American Dream (shopping mall)

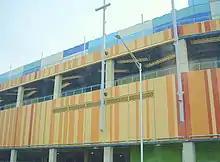
One of the complex's parking garages in 2009

On October 1, 2020, American Dream officially reopened. That same day, NJ.com reported that Coca-Cola Eats, a Coca-Cola themed food court, would open later in the month, and that Munchies, a gourmet food court, would open by the end of the year. It was also announced that the luxury stores, anchored by Saks 5th Avenue, would open in March 2021, with hotels to be added in the near future. Sea Life Aquarium and Legoland Discovery Center opened at the mall on May 29.